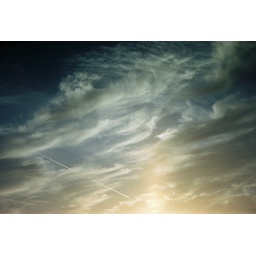
near my house sky